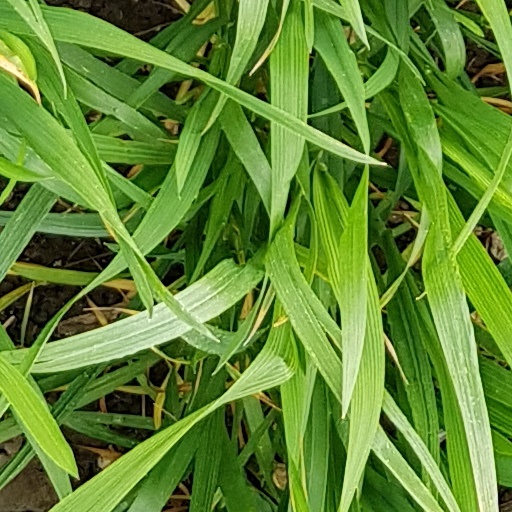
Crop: wheat